List of non-marine molluscs of Uganda

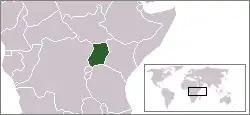
Location of Uganda

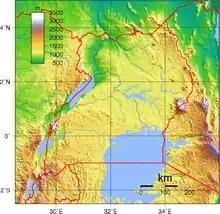
topography of Uganda

The non-marine molluscs of Uganda are the molluscan fauna of Uganda (wildlife of Uganda). Since Uganda is a land-locked country, there are no marine species present. A number of species of freshwater and land molluscs are found in the wild in Uganda.